The International (esports)

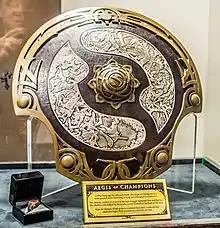
The Aegis of Champions trophy

For the 2017–2018 season, Valve introduced the Dota Pro Circuit, a series of tournaments awarding qualifying points. The eight teams with the highest point totals at the end of the season received direct invitations to The International 2018, while another ten teams qualified via regional qualifier tournaments. The circuit was implemented to provide more "clarity and transparency" in the selection process for direct invites. Over the course of the 2017–2018 season, the Dota Pro Circuit comprised nine Majors (excluding The International 2018) and 13 Minors.